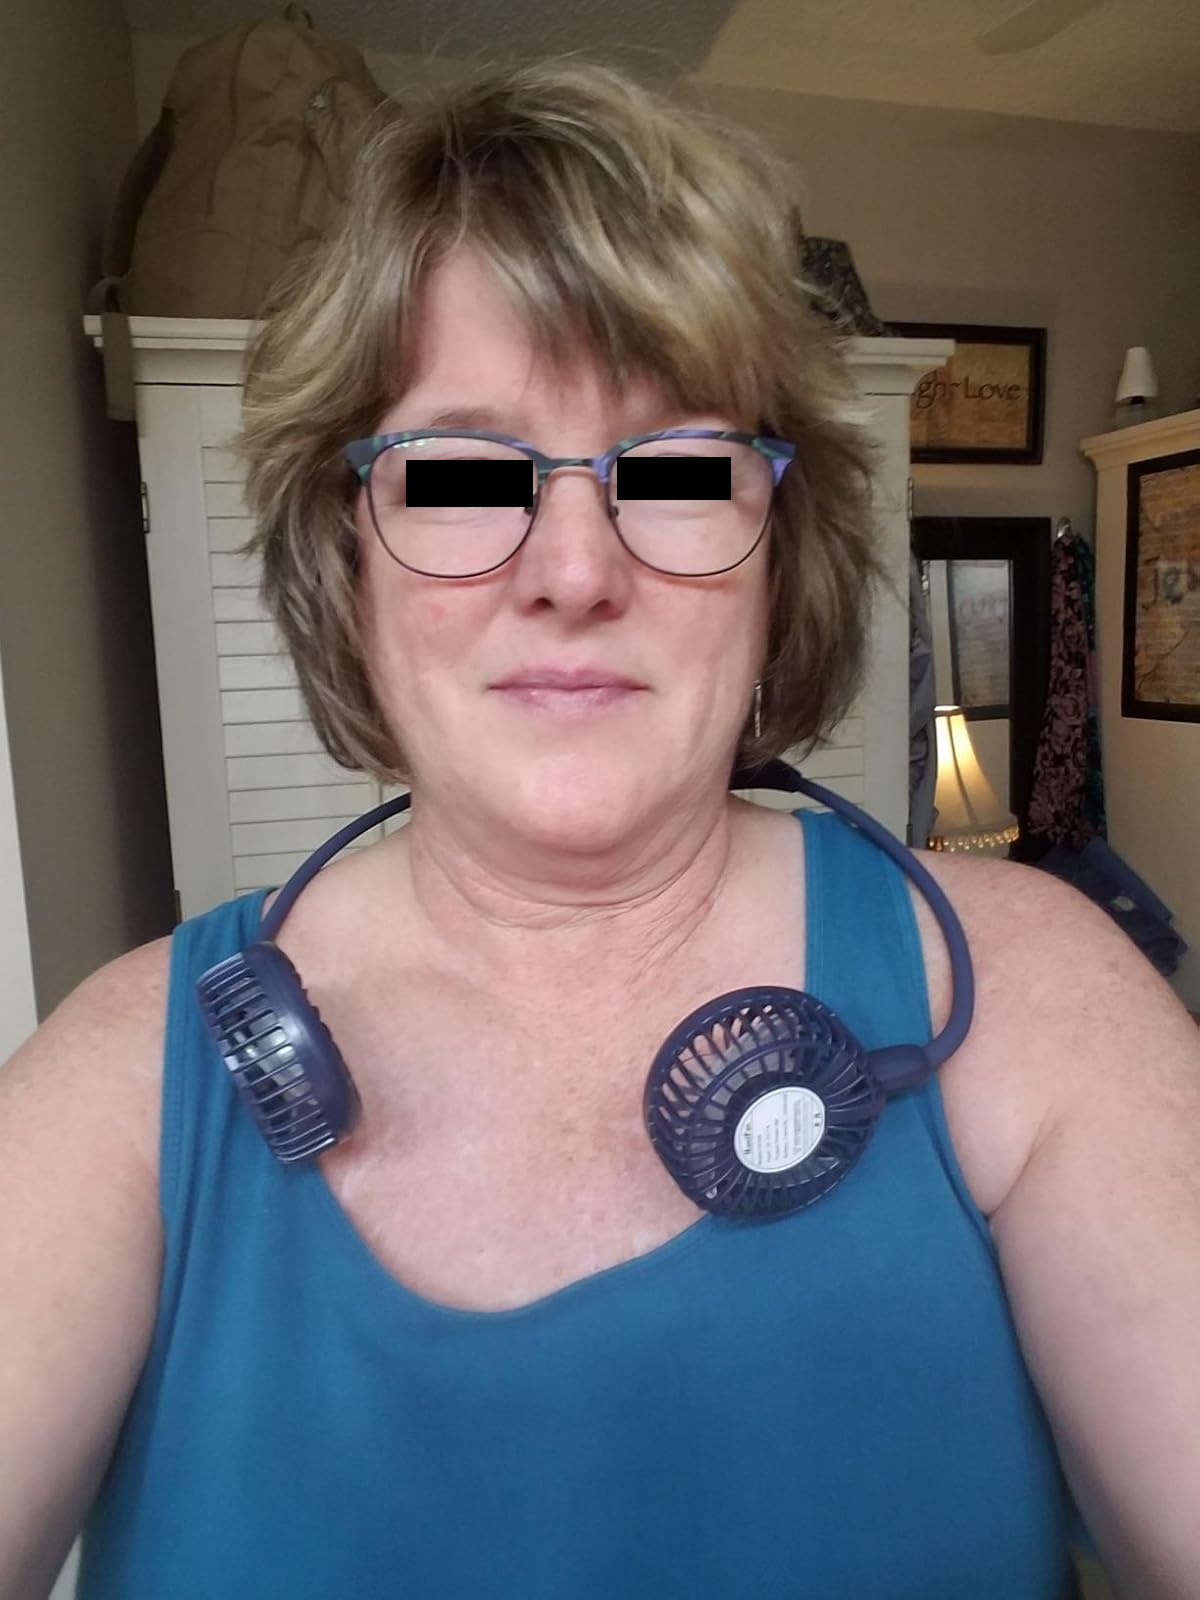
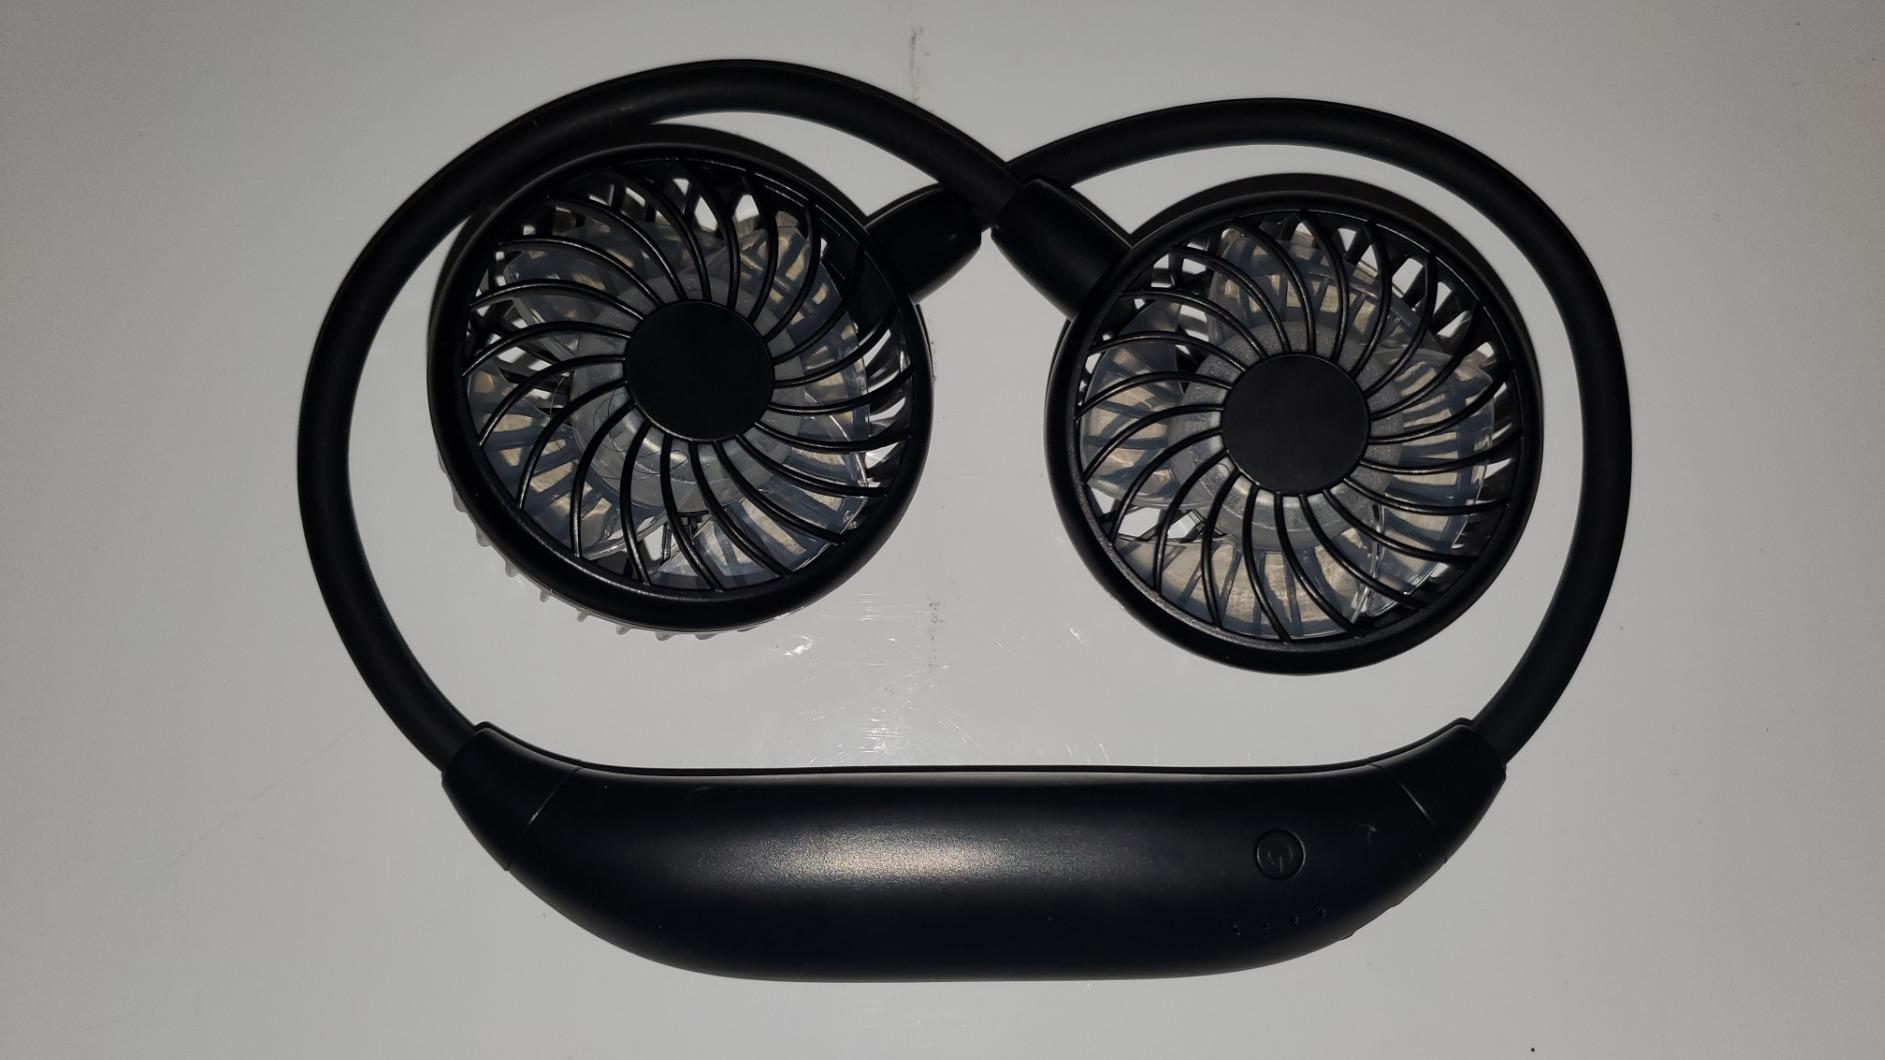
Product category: fan
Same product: no